Hemlock Creek (Fishing Creek tributary)

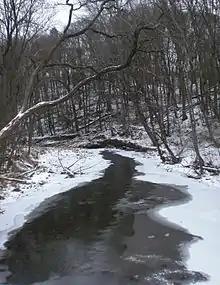
Hemlock Creek looking downstream

Hemlock Creek starts in Madison Township, a few miles north of the community of Columbia Hill. The creek flows southeast, paralleling Pennsylvania Route 44. After several miles, it goes into Hemlock Township. It continues to parallel Pennsylvania Route 44 as it picks up its first tributary, West Hemlock Creek, and flows into Buckhorn. It then flows southwest past Frosty Valley, where it picks up its second tributary, Frozen Run. The creek then heads southeast into Fernville, where it empties into Fishing Creek.